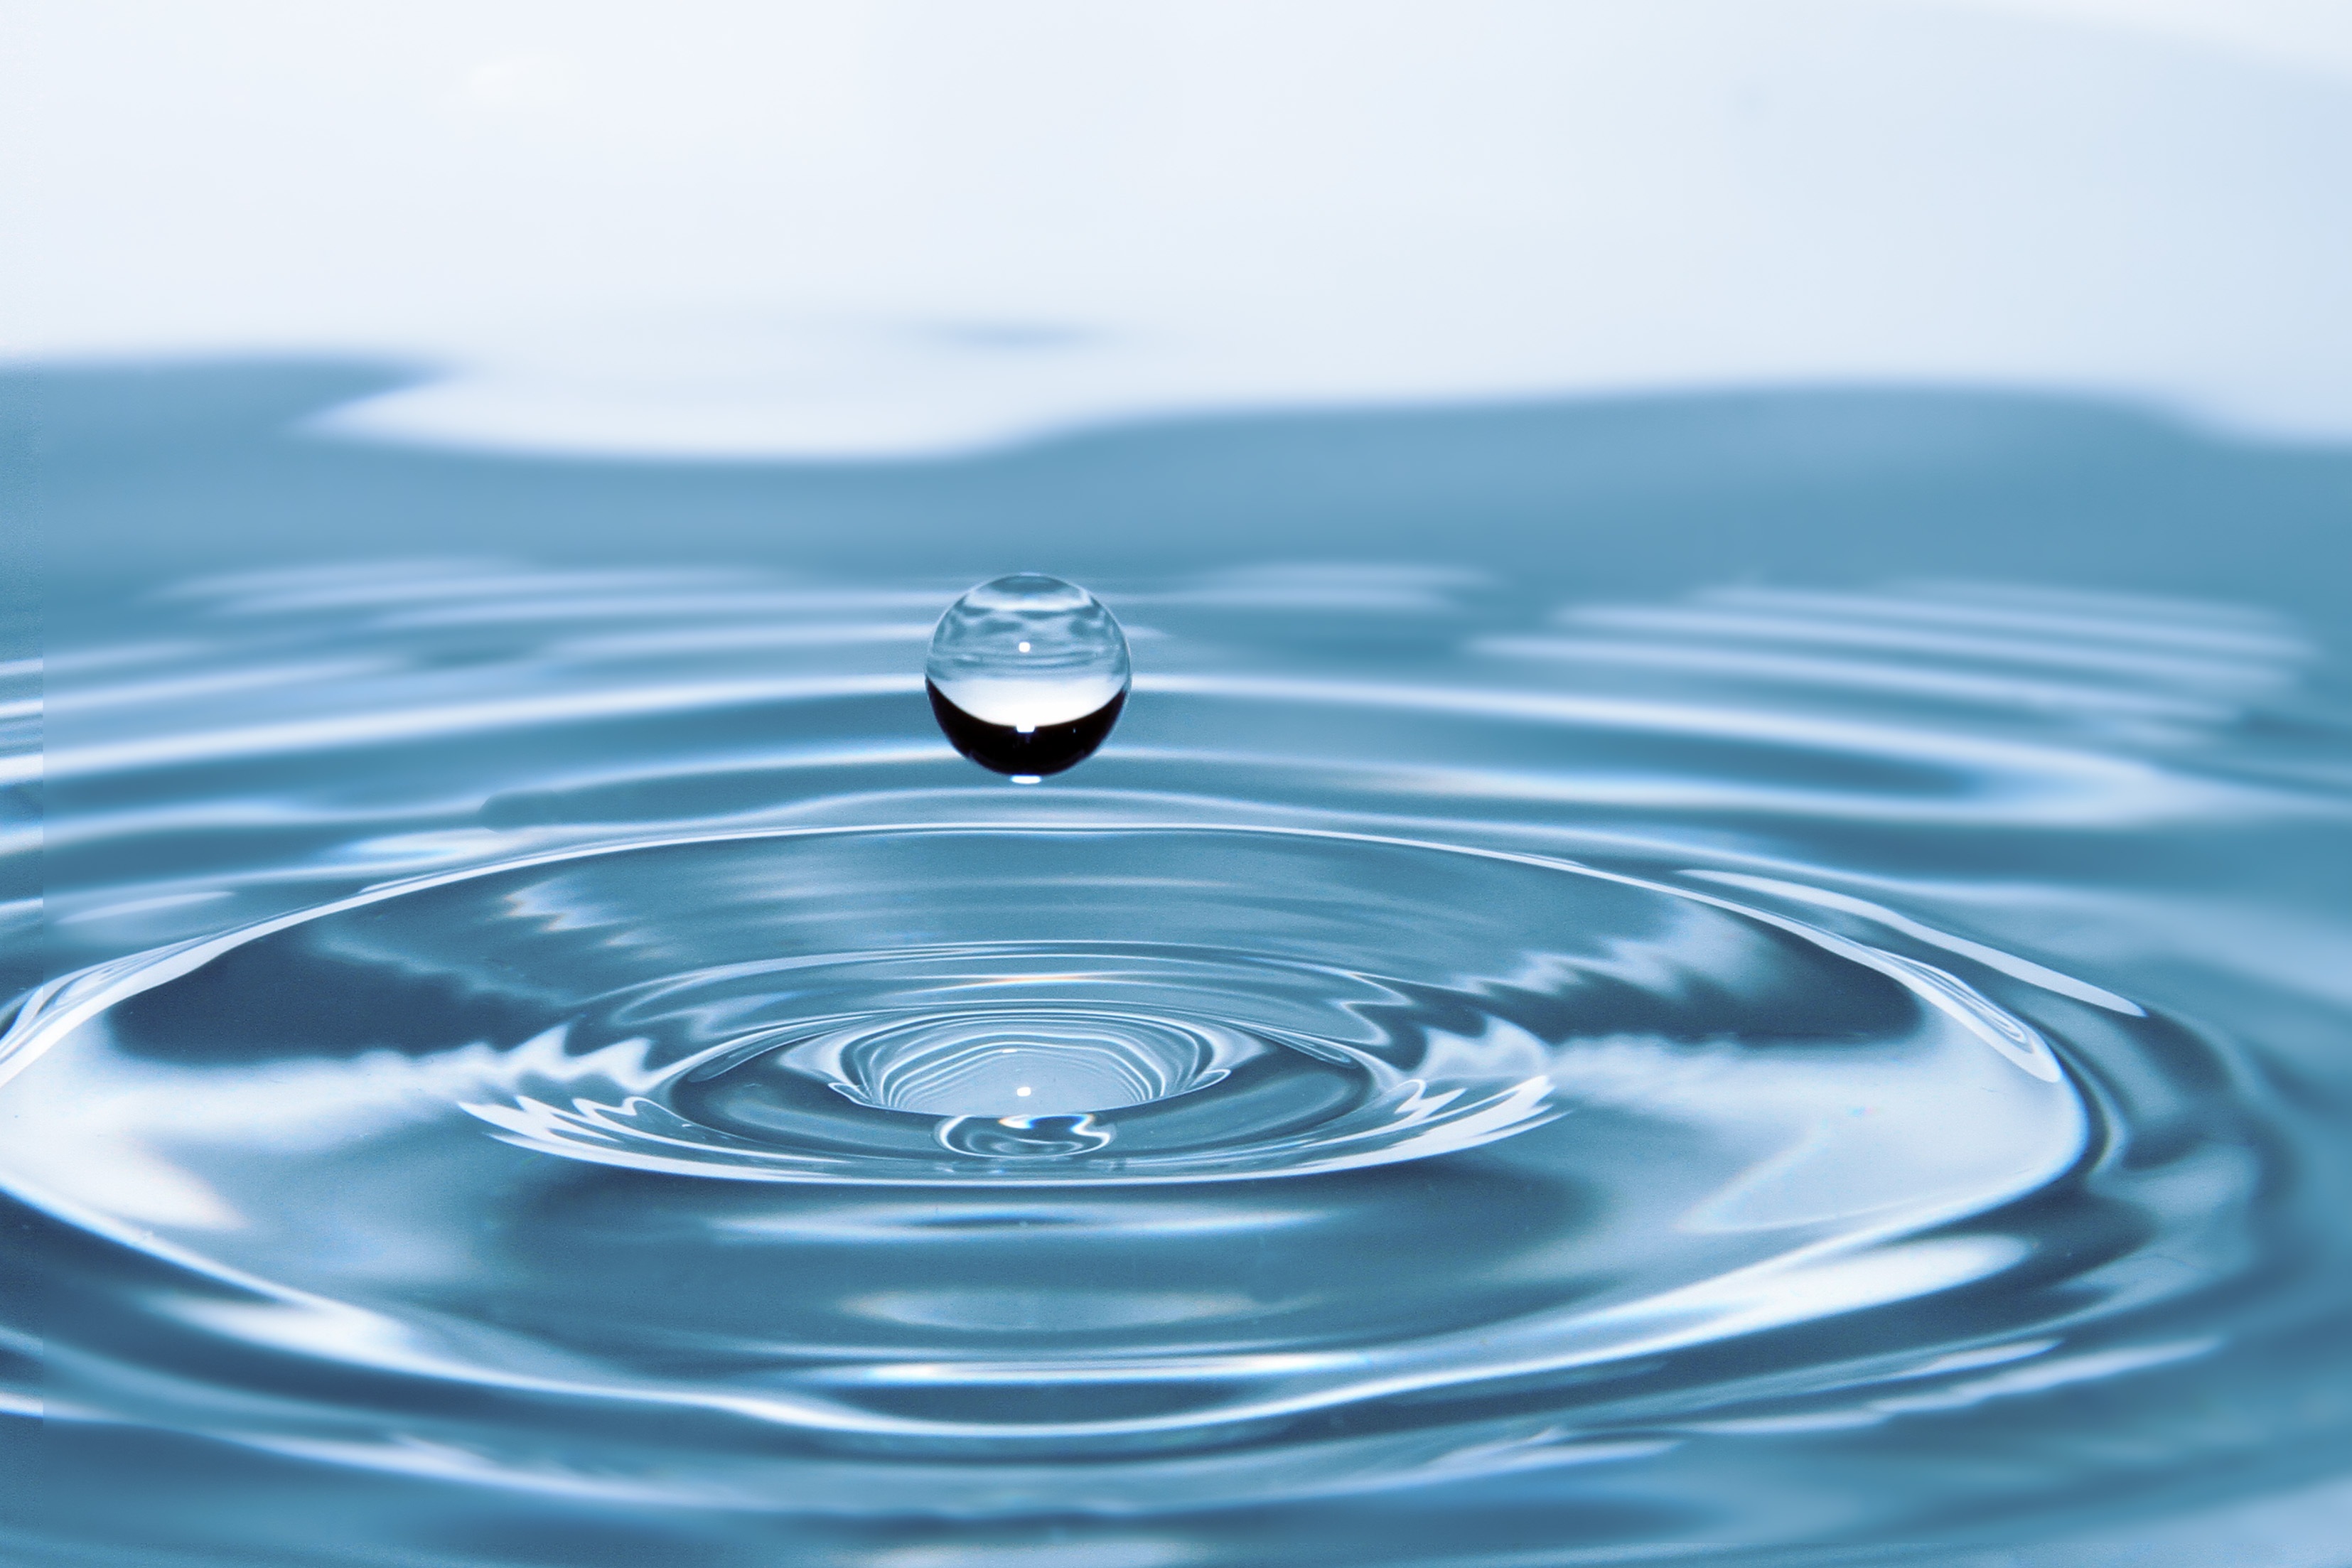
water, drop, liquid, petal, clean, ripples, drop of water